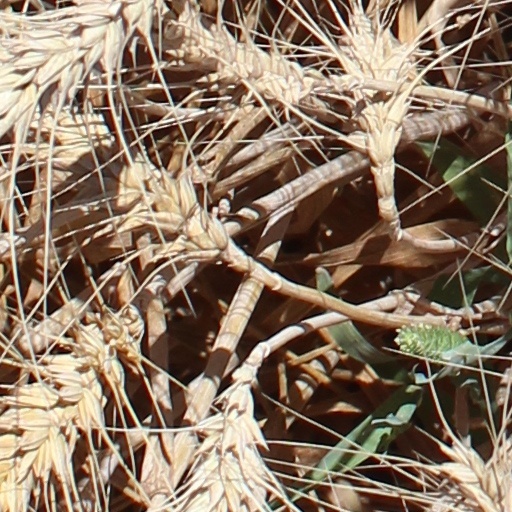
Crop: wheat